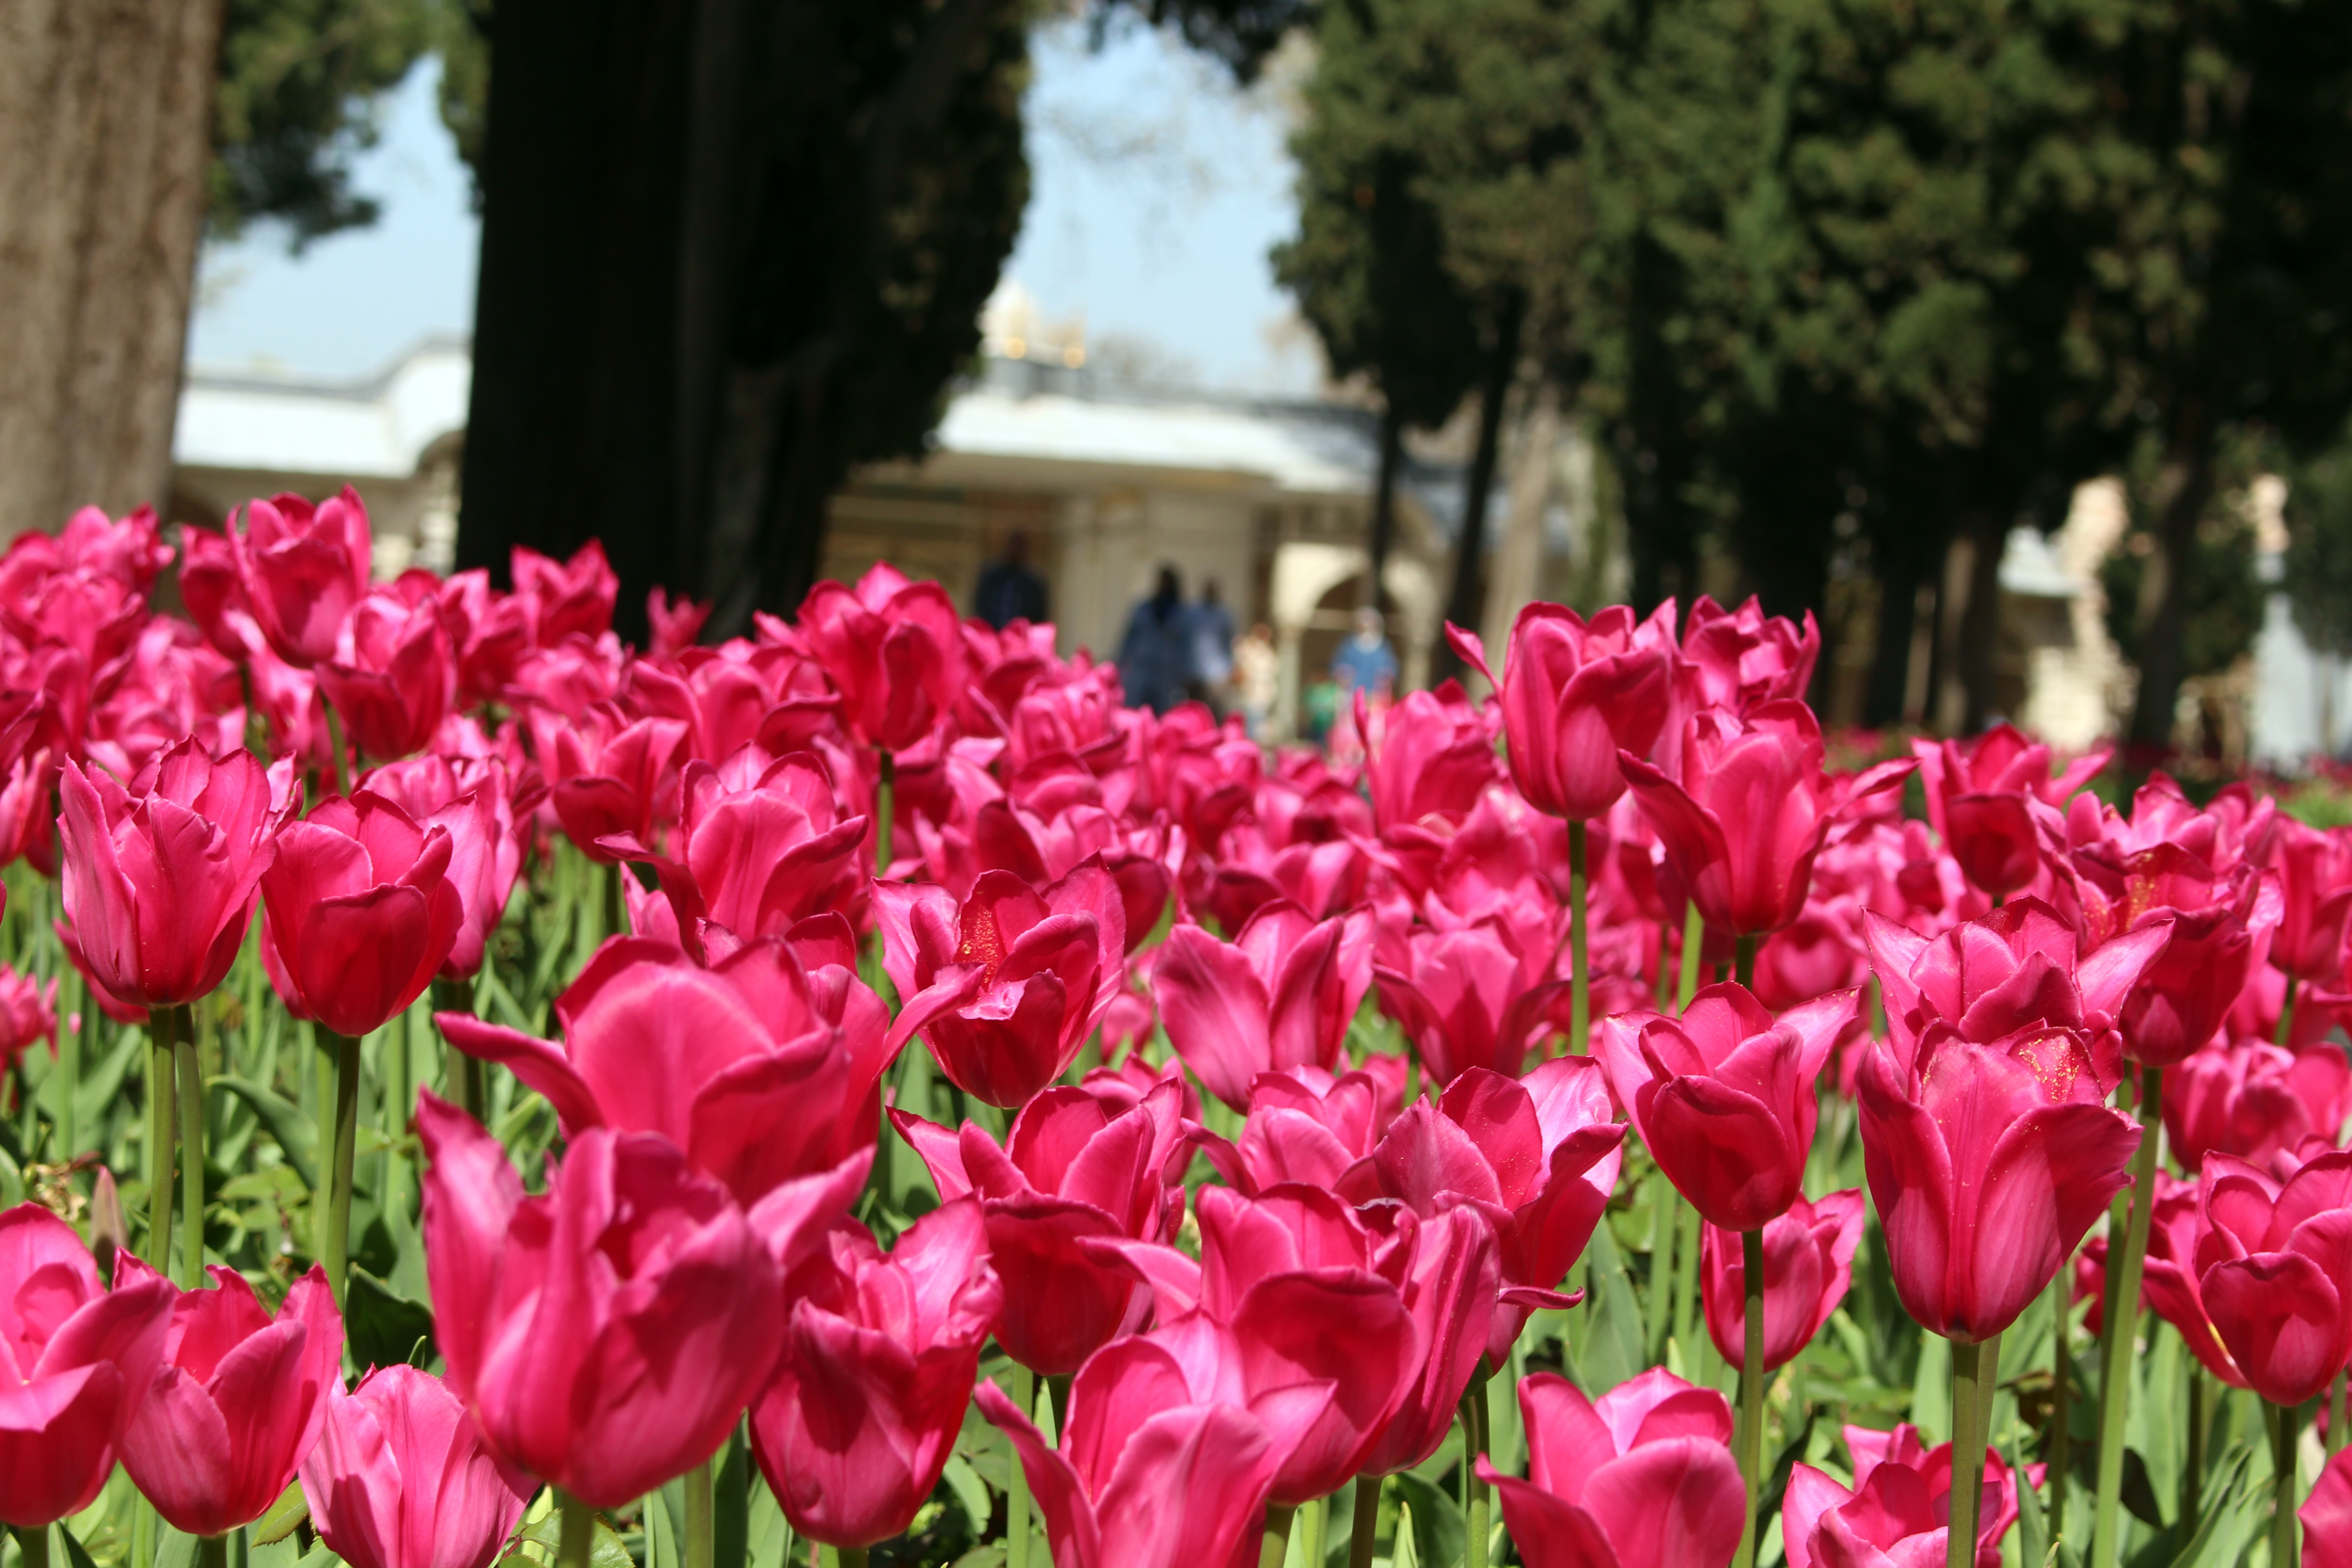
nature, plant, flower, petal, tulip, peace, garden, pink, istanbul, tulips, flowering plant, lily family, topkapi palace, land plant